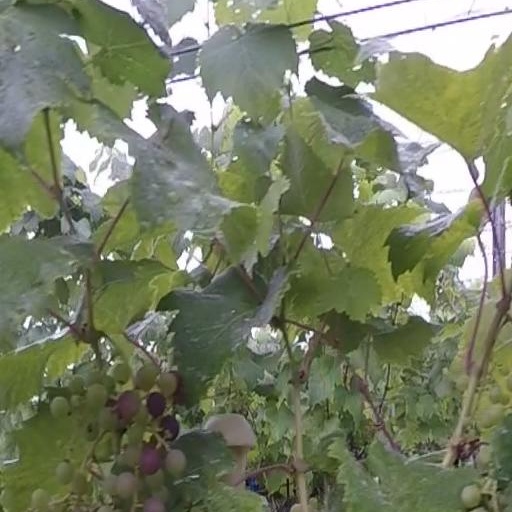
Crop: grape